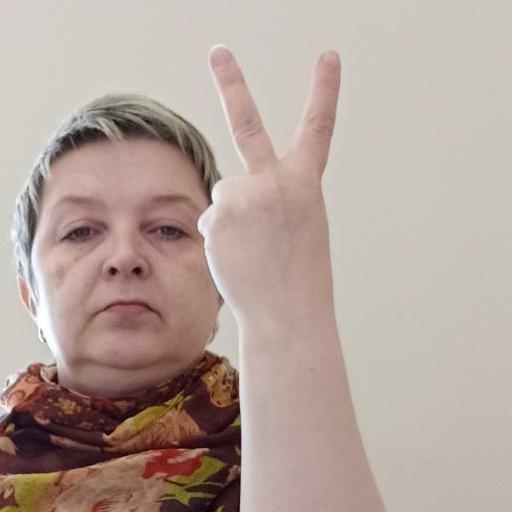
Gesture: peace_inverted